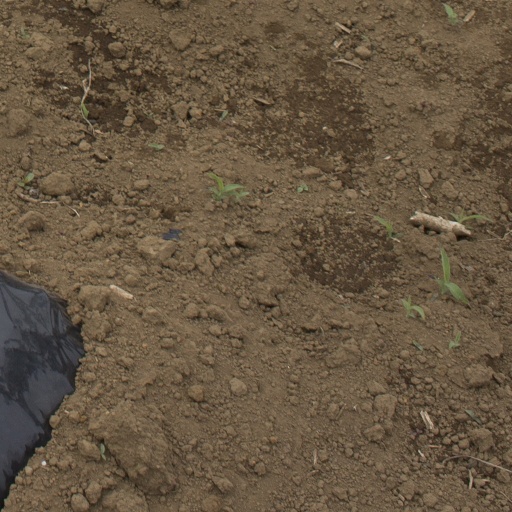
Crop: Jerusalem artichoke